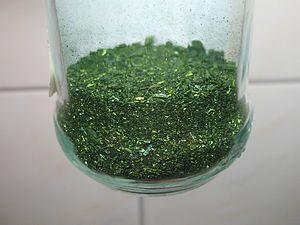
Le vert de malachite est un produit chimique principalement connu pour ses qualités de colorant bleu-vert.